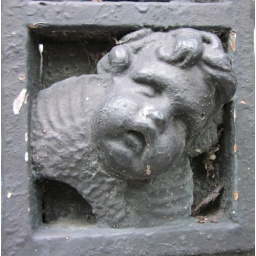
Child's face - ironwork detail in mausoleum door